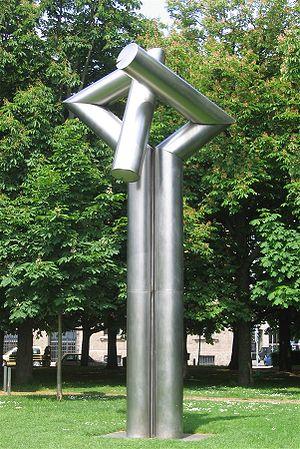
L'art concret est un mouvement artistique qui s'est d'emblée érigé contre l'art abstrait.